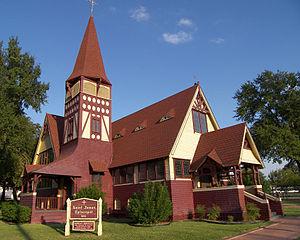
Richard Michell Upjohn est un architecte américain né le 7 mars 1828 à Shaftesbury et mort le 3 mars 1903 à Brooklyn. Il est le cofondateur puis le président de l'American Institute of Architects.